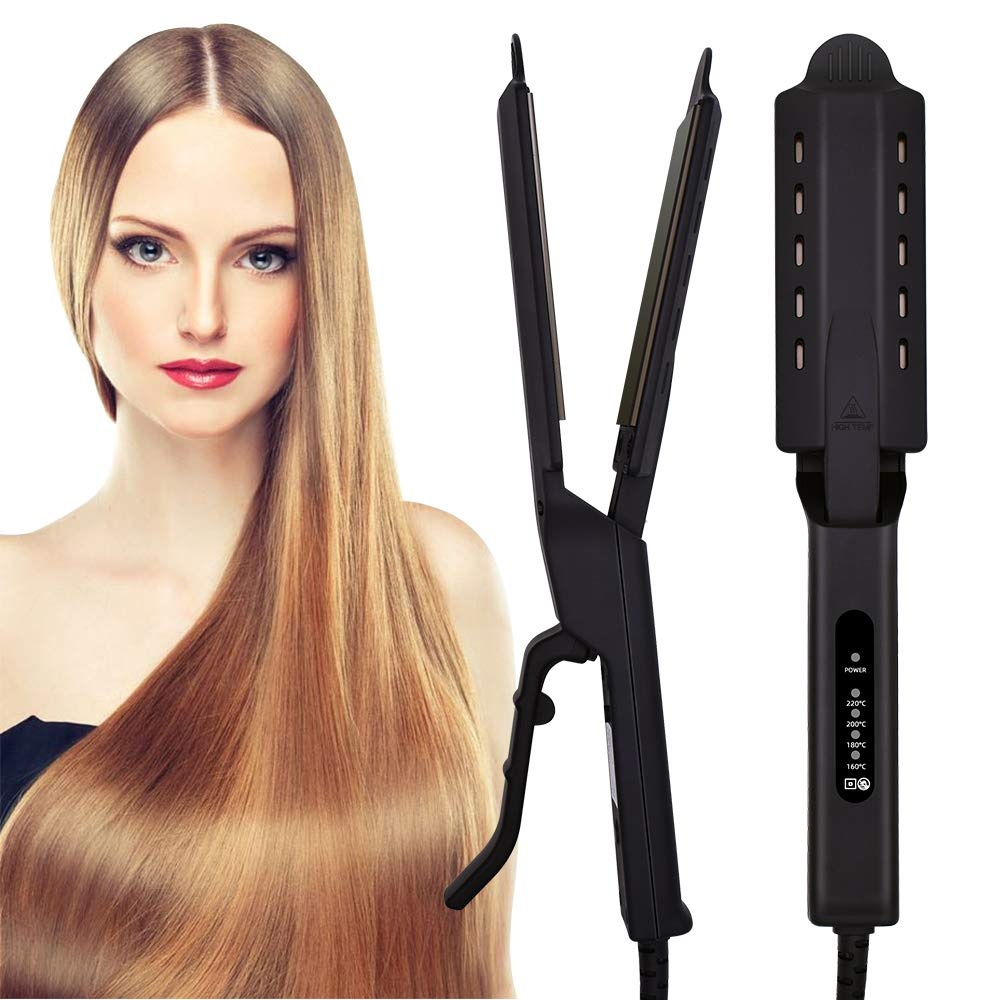
Professional Ceramic Tourmaline Ionic Flat Iron Hair Straightener
Payments Via PayPal® & CreditCard SSL Certificates For 100% Security 🎉Email: Tame your unruly hair with our hair straightener, which will give you silky smooth and professional-looking straight hair in just one minutes! Features: New Technology: Venting hole design and heat recovery reaches temperature target faster than ordinary. Long-Lasting Result: Within 10-15 minutes, it will give you straight hair that will last many days until you wash it. Fast Heat-Up: PTC heating element ,15 seconds fast heating, this steam hair straightener will have your hair straight, silky and soft within minutes. Easy to Use - Scissor handle tail design, easy and labor-saving to clasp hair. Seamless Joint, faceplate lamination process closely fits to ensure that each hair strand is clipped. Safe to Use: High-quality Ceramic plates deliver uniform heating with a smooth glide. Your hair will be protected from damage caused by the heat. Dry and Wet Dual Use Steam for hair care.Widen panel, four-gear temperature adjustment is suitable for different hair. Key Features: Tourmaline Ceramic Coating Protects Hair From Heat. Make hair silky and shine,reduces frizz and static electricity!Creates silky shiny hair instantly. Flash quick heating - 30s heat. 4 easily adjustable temperature settings: 320° F, 356° F, 392° F, and 428° F.Suitable for all hair types! Recommended Temperatures: Thick hair: 392-428°F Normal textured hair: 356-392°F Delicate, fine hair: 320-356°F Oil treatments: less than 320℉ Package included: 1 x Hair Straightener Frequently asked questions: Q:Will this damage my hair ? A: No, not at all.Tourmaline Ceramic Coating Protects Hair From Heat! This revolutionary Hair Straightener was designed to drastically reduce static and protect against burns, keeping the heat exactly where it needs to be, leaving you with salon-quality results in no time! Q: Does it work for really curly hair like natural curly hair? Or does it work well on mixed hair? Thick and very curly? A: Our product has 4 heat settings (320° F, 356° F, 392° F, and 428° F), which are easily selectable and can be adjusted to individual needs. No matter what hair type you have, even the thick and frizzy locks, you can always find the right setting to tame it. Q: Where is the steam? A:Note: the steam is not as strong as the video steam, it is not obvious to see by naked eyes.(To Use it on wet hair but it is better for you to use some spray on the hair before styling,like the argan oil or hot spray.) Q: Will this work for short hair? A: Yes! Our product is designed to be used on all hair types and all hair length. So It does work perfectly on short hair! INTERNATIONAL PRODUCT CERTIFICATION: 🎁It's a perfect gift for your friends&familly! ⚡️Stock sells fast - get yours today! SHIPPING & DELIVERY We offer shipping worldwide and the delivery time varies from country to country.Priority is given to delivery after payment. We'll arrange the fastest shipping for you!
Brand: BIN
Category: Health & Beauty > Personal Care > Hair Care > Hair Styling Tools > Hair Straighteners